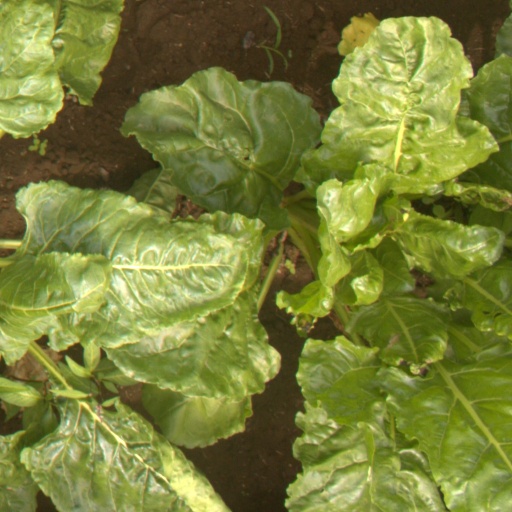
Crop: sugar beet